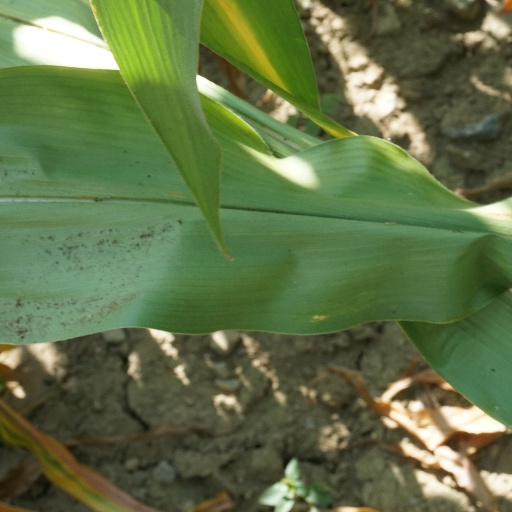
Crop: maize; corn